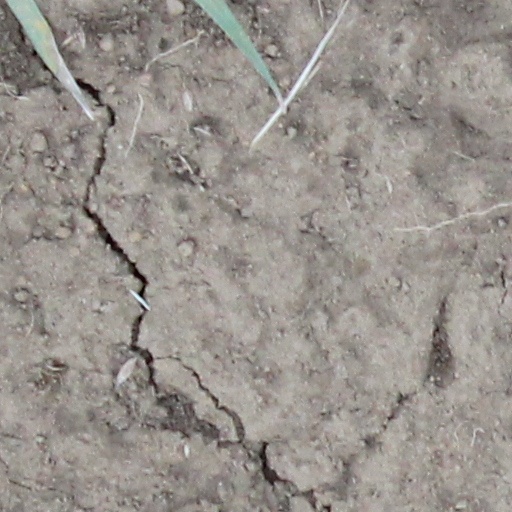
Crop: wheat